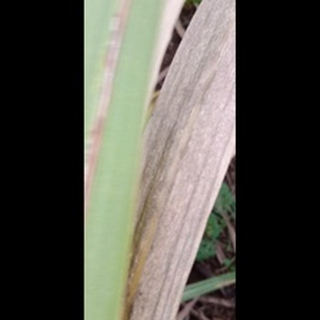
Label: sugarcane_red_rot